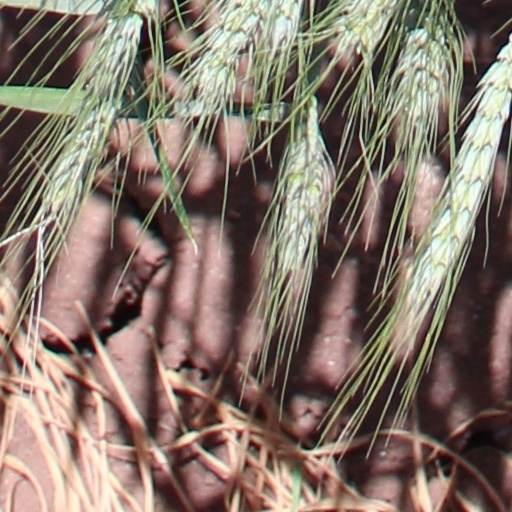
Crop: wheat